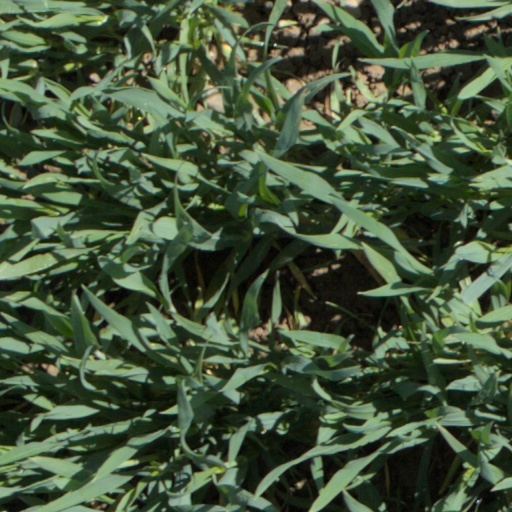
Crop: wheat